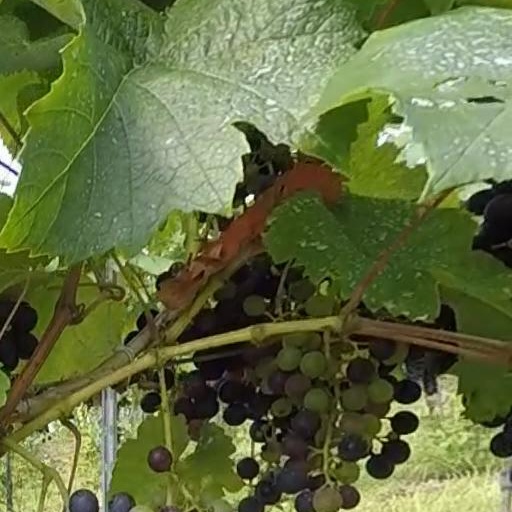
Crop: grape